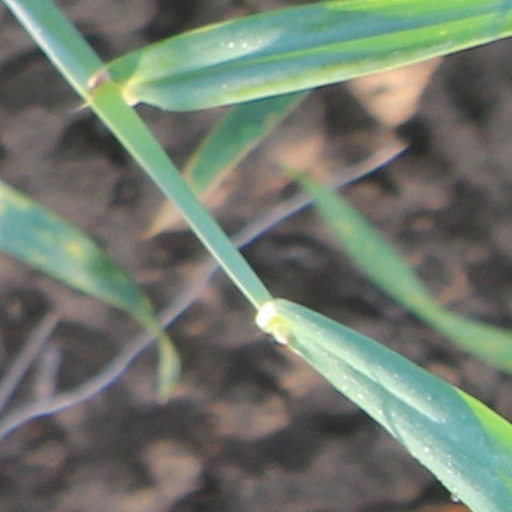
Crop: wheat